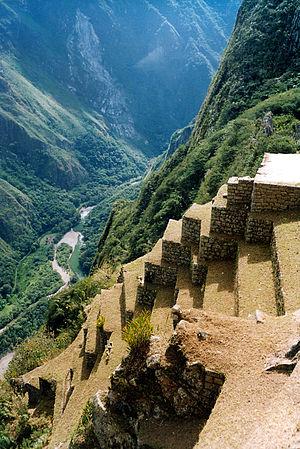
Machu Picchu est une ancienne cité inca du XVᵉ siècle au Pérou, perchée sur un promontoire rocheux qui unit les monts Machu Picchu et Huayna Picchu sur le versant oriental des Andes centrales. Son nom aurait été Pikchu ou Picho.